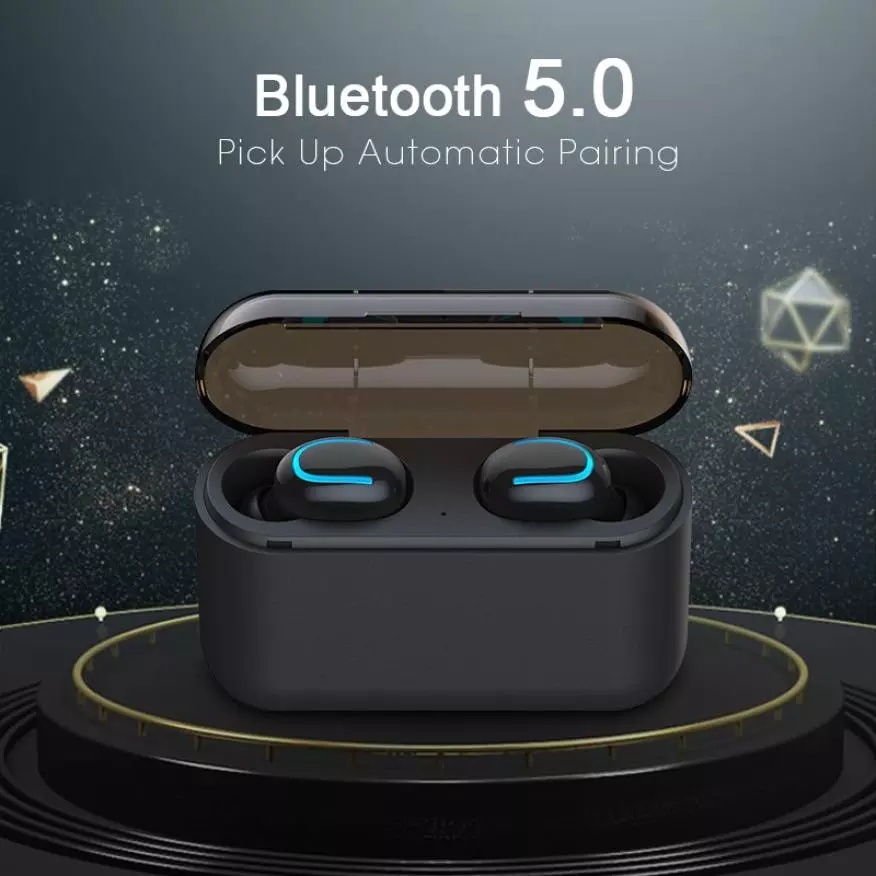
Bluetooth 5.0 Earphones TWS Wireless Headphones Blutooth Earphone Handsfree Headphone
Overview 1. With charging case 1500mah, can be used as a power bank,can charge your mobile phone 2. Can automatically Pair, Power on after taking out from the charging case. 3. Wireless stereo, left and right channel separation, both ear can be used separately 4. listening to the song correct, support songs and call, 5. remind call number, the last call back, all intelligent Chinese and English voice prompts, boot, pair, shut down the phone power will be low voice prompts; 6. Power capacity will show on your iPhone, you can see the power situation anytime, do not worry about the electricity, make your life without worry; 7. One to two connections, can be connected to two mobile phones at the same time 8. Bluetooth headset connected to the phone after the shutdown, and then open the Bluetooth headset will connect back to the phone automatically, more convenient; 9. Intelligent compatibility: support all Bluetooth mobile phone, tablet, notebook, singing it, QQ music, movies, etc., universal all mobile phone(if your phone is Samsung, s9, noto8, it can't adjust the volumes) 10.it just has one earphone that can hear the sound during the call if your earphone is binaural. Specification dreams Wireless Version: V5.0+EDR diams Impedance:Ф8MM 32Omega diams Mic Sensitivity:-42Db diams Wireless Frequency:2.4GHZ diams Earbud Battery Capacity :50MAHx2 diams Working TemPerature:10-50℃ diams Charging voltage:DC5V diams Transmission Distance:10M diams Playing Time:about 4.5 hours diams Charging Time:aboue 1 hours diams Standby Time:120 hours diams Weight:68g Charging Case Parmeters diams Input voltage:5V 1A(TYP) diams Input current :5V 1A(TYP) diams Weight:69g diams Charging Case:1500MAH Package Content 1 x Charging case 1 x USB Charging Cable 1 x User Manual 4 x free extra ear Cap
Brand: CJ Dropshipping
Category: Electronics > Audio > Audio Components > Headphones & Headsets > Headphones